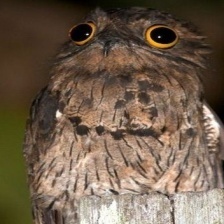
Species: GREAT POTOO
Scientific name: NYCTIBIUS GRANDIS